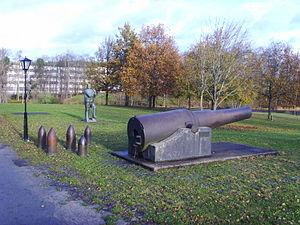
Situées au sud-ouest de Stockholm sur sept commune, dont celle de Finspång, appelée la commune aux 400 lacs, les forges de Finspång jouèrent à partir de 1619 un rôle considérable dans l'histoire de la Suède.